Military robot

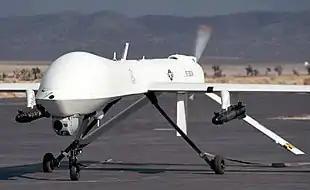
Armed Predator drone

Military robots are autonomous robots or remote-controlled mobile robots designed for military applications, from transport to search & rescue and attack.